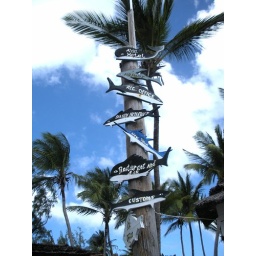
Union Island. One twisted place. Just follow the fish sign &amp;amp; get in line.